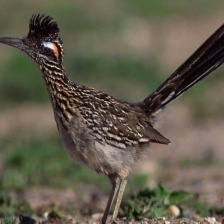
Species: ROADRUNNER
Scientific name: GEOCOCCYX